Buzău

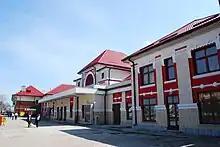
The main railway station in Buzău

Other Buzău-based companies were privatised by programs supervised by the World Bank. "Apcarom S.A.", the only Romanian producer of railway equipments, was acquired by the Austrian company VAE, and in 2008 had a capital of 7.38 million lei. "Ductil S.A.", one of the largest companies in the city, was privatised in 1999 and divided subsequently, during 1999–2000 by the new majority shareholder, FRO Spa, who only kept the electrodes and welding equipment facilities, and sold out the others. The steel wire, welded metal net, concrete and iron works became Ductil Steel S.A. and passed to the Italian company Sidersipe. The iron powder works became "Ductil Iron Powder". In 2007, FRO Spa sold "Ductil S.A." to the Russian company Mechel, for 90 million euro. "Zahărul S.A.", the town's sugar producer, was acquired by "Agrana România", an Austrian-based group that also owned other sugar factories in Roman, a starch factory in Țăndărei and a juice facility in Vaslui.